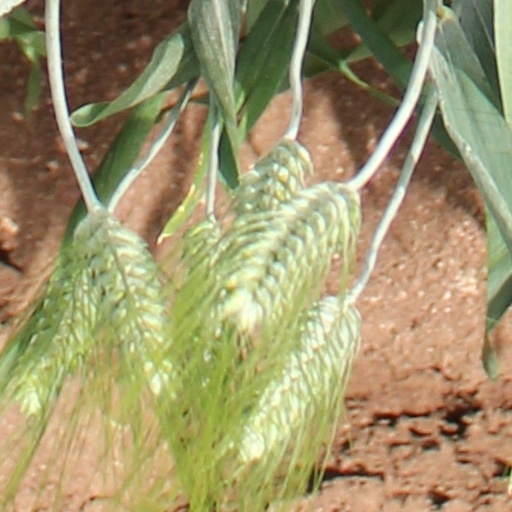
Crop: wheat